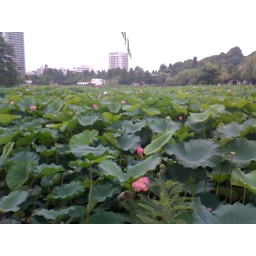
more lotus flowers in the lake